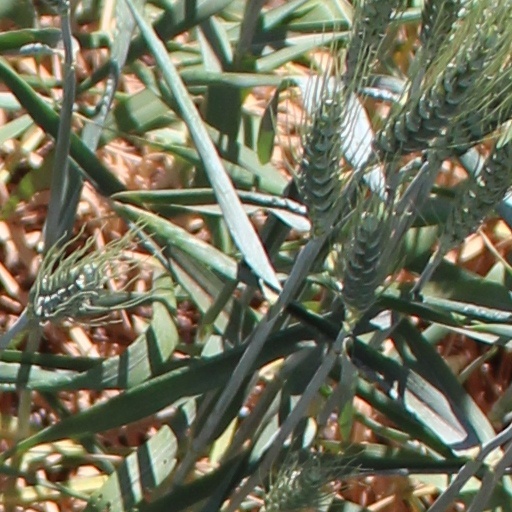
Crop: wheat